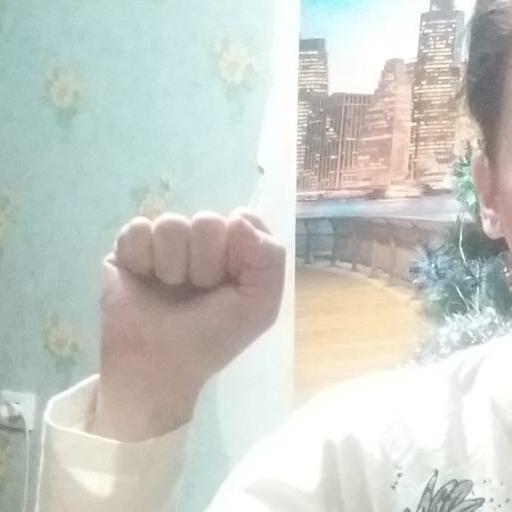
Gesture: fist